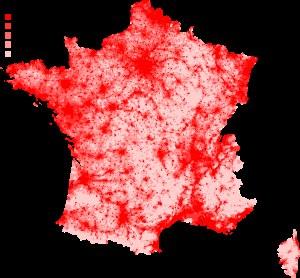
Divers dénombrements de population ont été réalisés en France avant le « recensement des paroisses et feux des Bailliages et Sénéchaussées de France » de 1328. Mais ce dernier n’était pas un véritable recensement de la population mais de « feux fiscaux ». Il sera suivi de plusieurs autres, le plus souvent limités à une portion du territoire. En parallèle, certains pouillés et registres paroissiaux permettent d’estimer l’évolution de la population française, mais sans la recenser. Le recensement de la Nouvelle-France - au Canada – réalisé par Jean Talon en 1666, et celui de Valenciennes par Vauban en 1676 ont été parmi les premiers recensements de population, « tête par tête », mais restreints à un territoire limité.